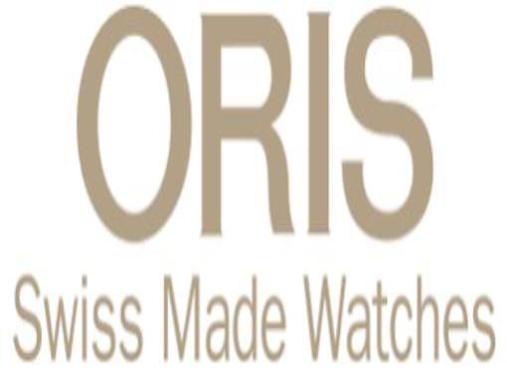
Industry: Clothes